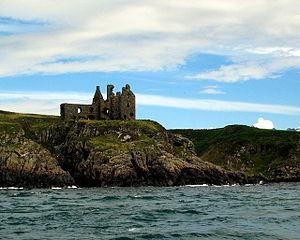
Portpatrick, est un village et une paroisse civile de Dumfries et Galloway, au sud-ouest de l'Écosse. Il est situé sur la côte ouest de la péninsule des Rhins of Galloway, dans le comté traditionnel de Wigtownshire. La paroisse mesure environ 7 km de long par 6 km de large, soit 3 800 ha.
Cette liste recense les principaux châteaux du council area du Dumfries and Galloway en Écosse.